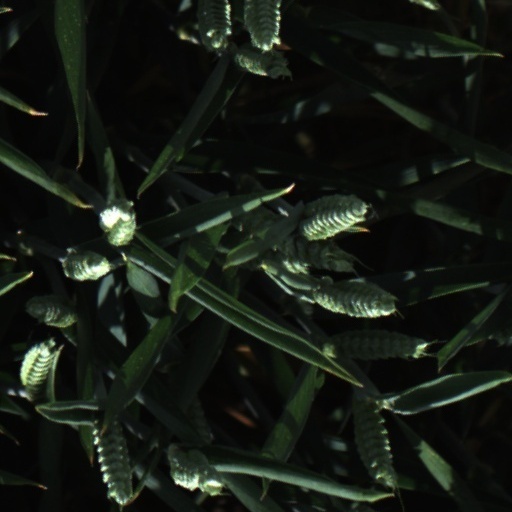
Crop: wheat